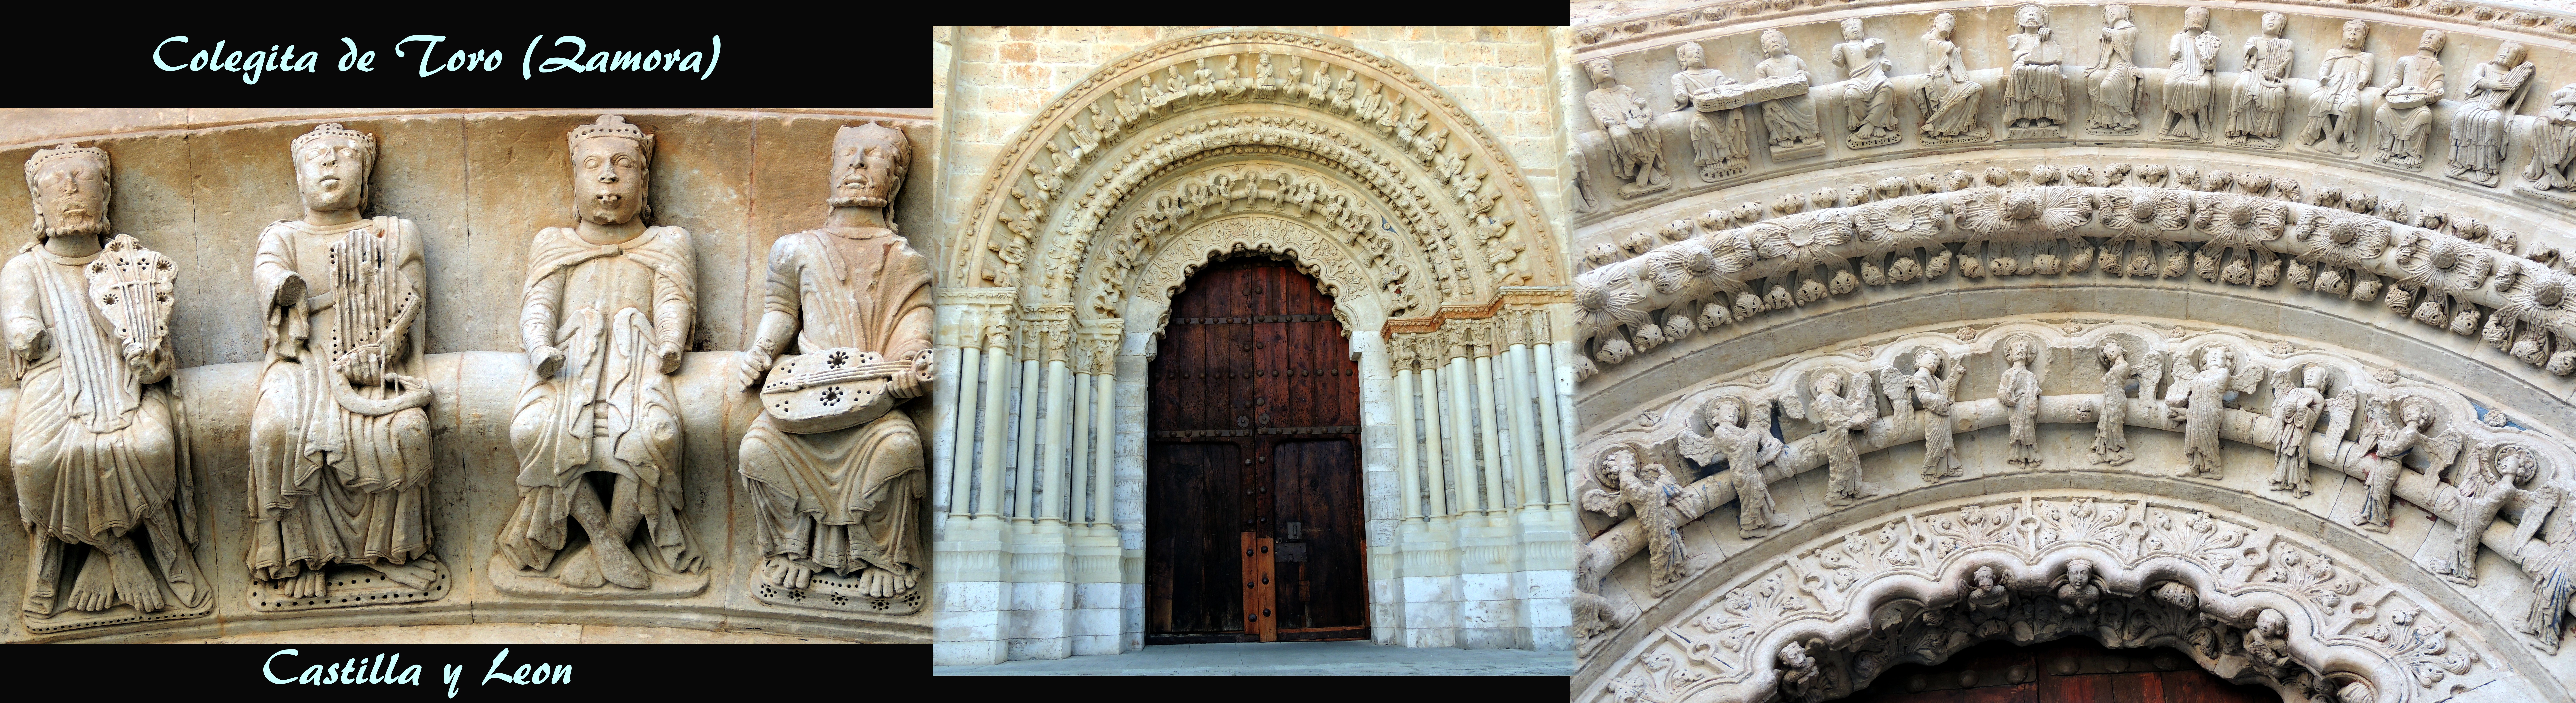
building, cathedral, place of worship, basilica, gothic architecture, stone carving, ancient history, byzantine architecture